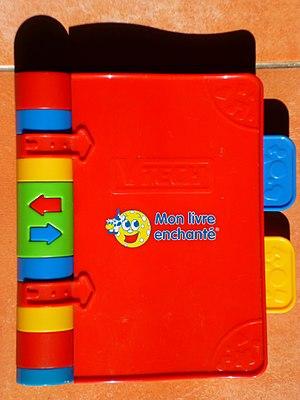
Il s'agit de la deuxième génération des jouets électroniques de VTech avec ici des améliorations de la voix de synthèse ainsi que des bruitages.
VTech est une société multinationale de produits électroniques basée à Hong Kong. Elle fait partie des plus grands fabricants mondiaux de jouets éducatifs électroniques et de téléphones filaires et sans fil. La société est cotée en bourse à Londres et à Hong Kong.